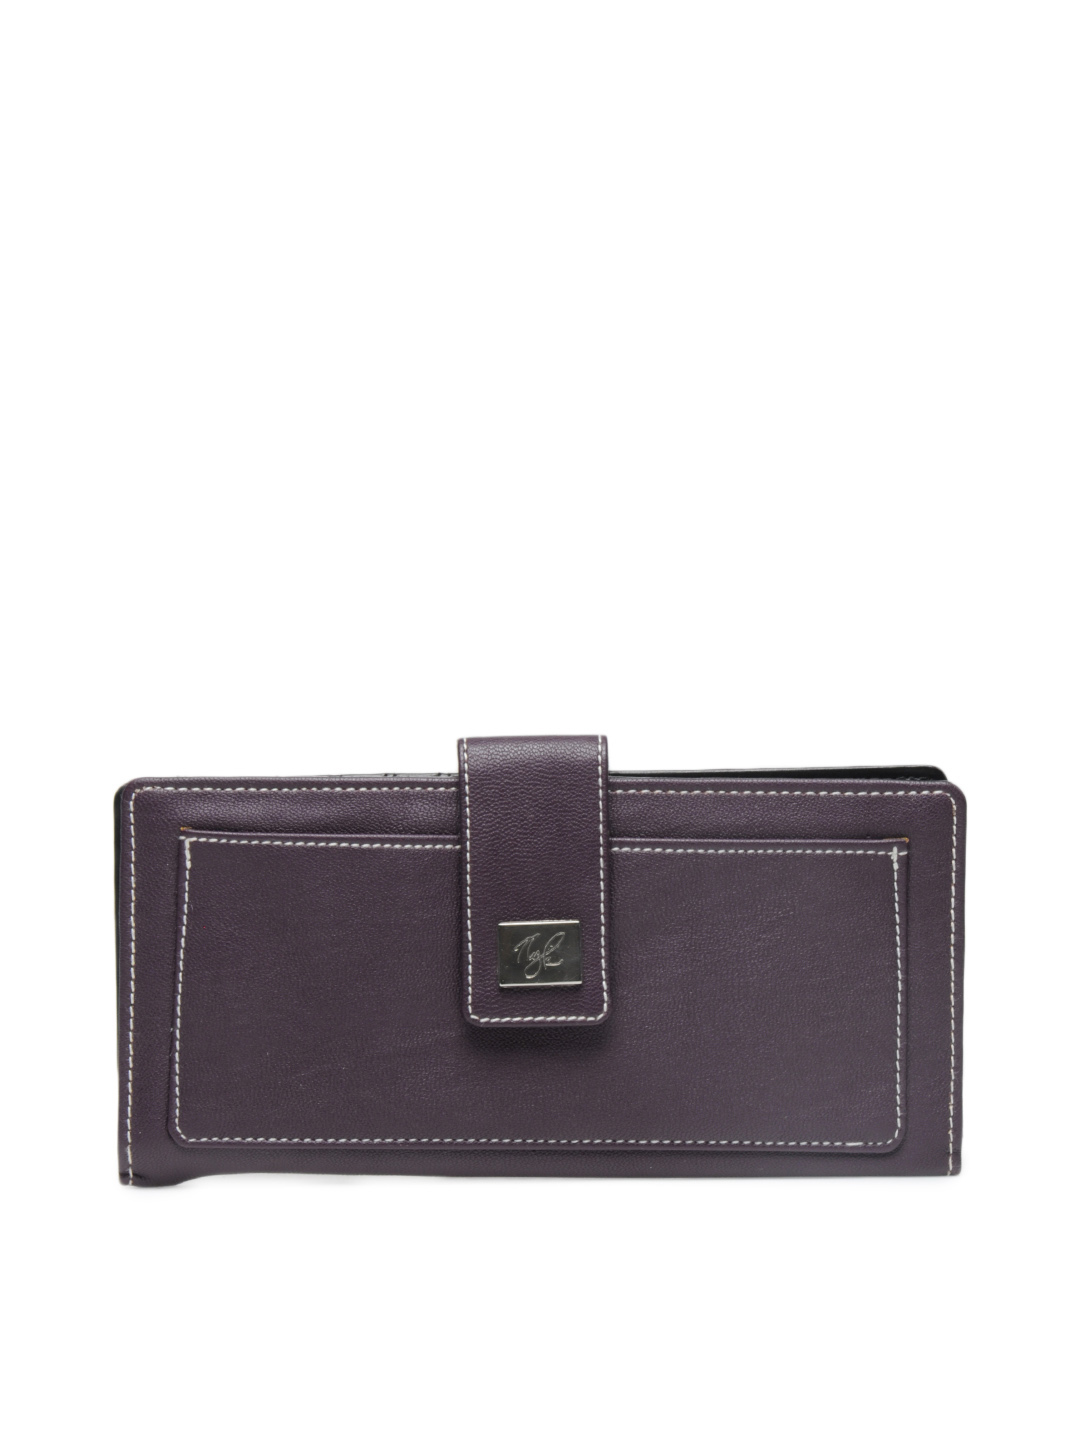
Nyk Women Purple Wallet
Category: Accessories / Wallets / Wallets
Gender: Women
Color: Purple
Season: Summer 2016
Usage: Casual